Question: Please indicate a possible affordance area of the bench that can be used for sitting on
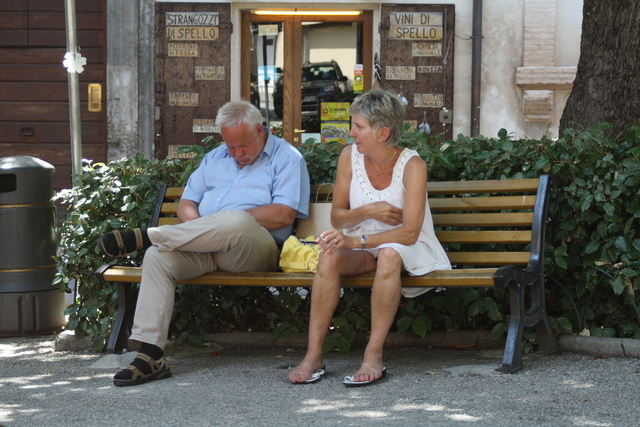
Answer: [90.5, 249.5, 507.5, 279.5]